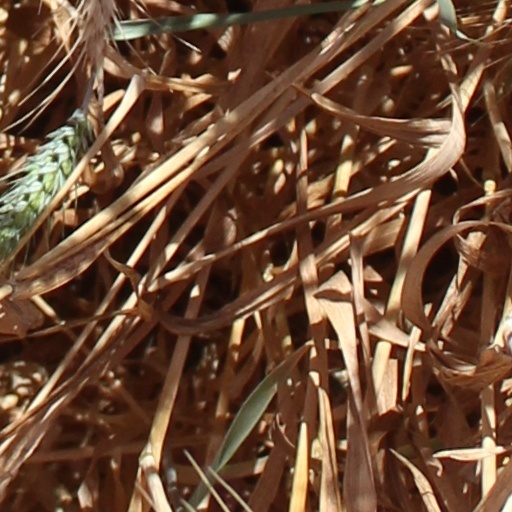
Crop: wheat